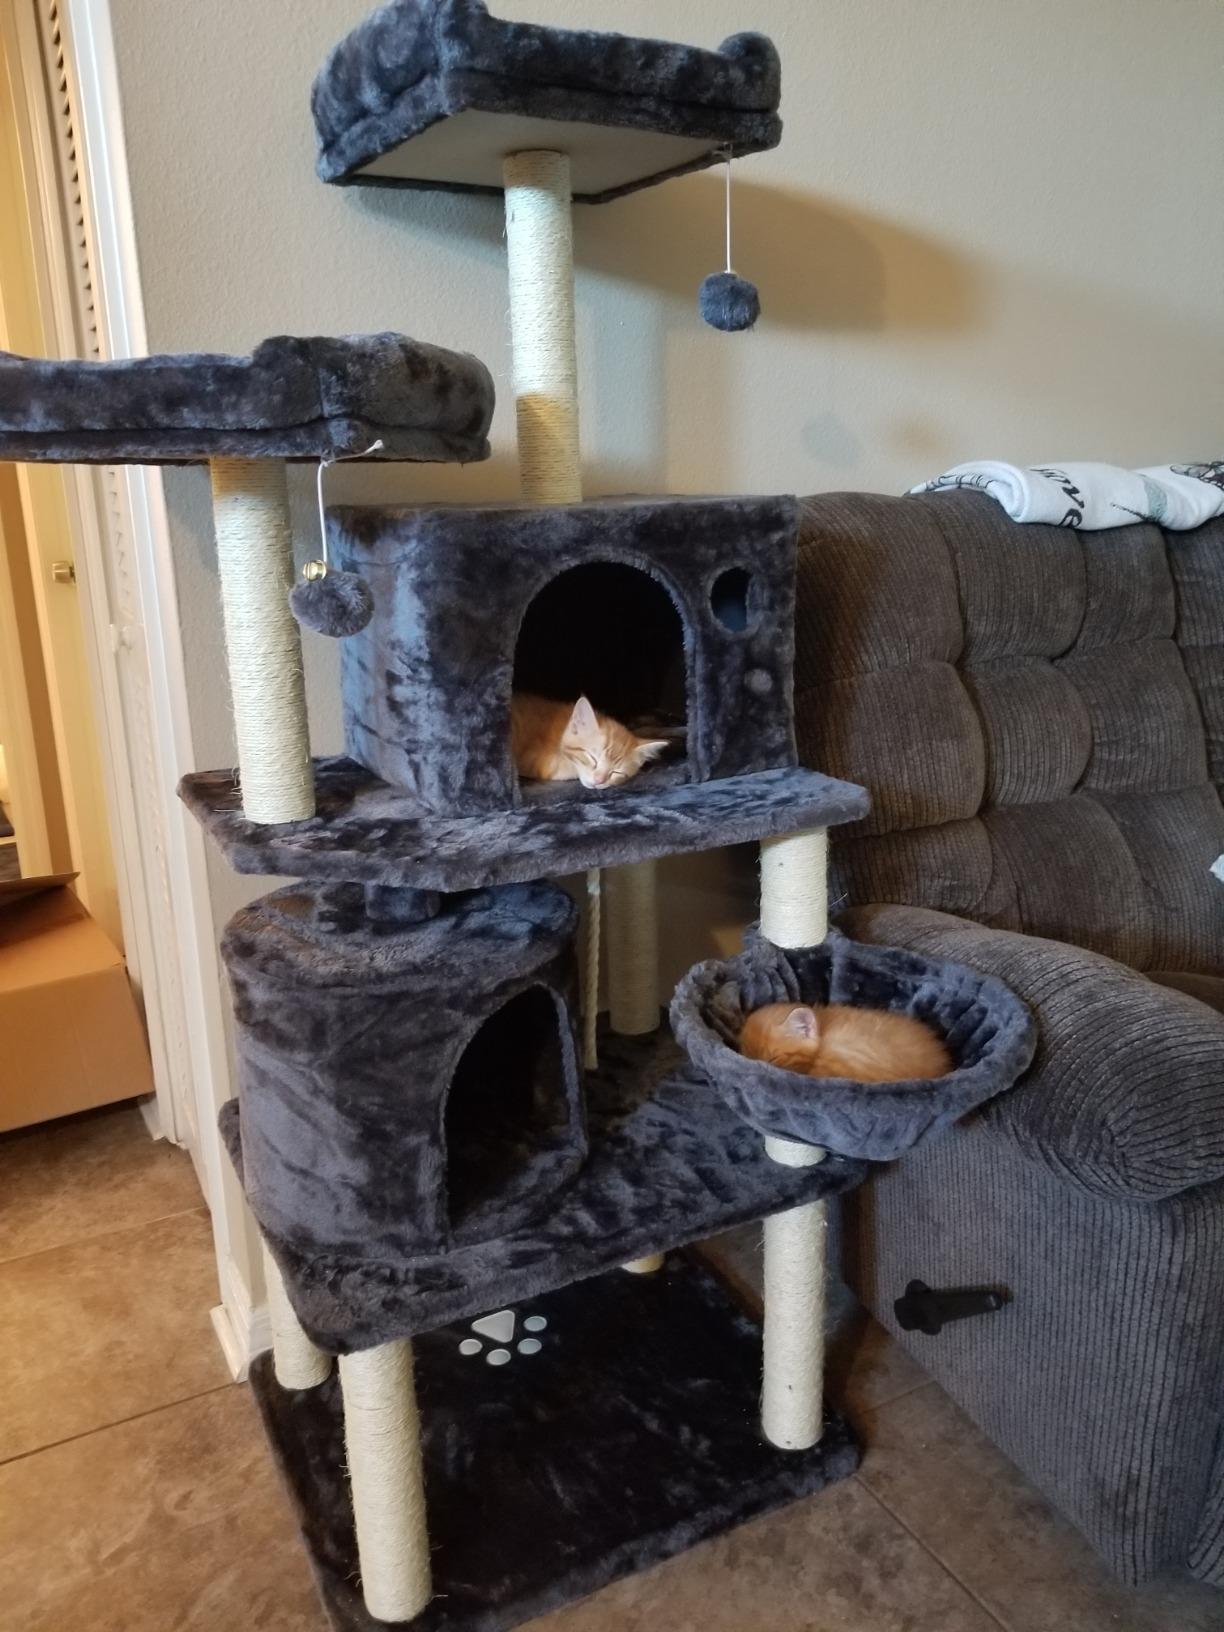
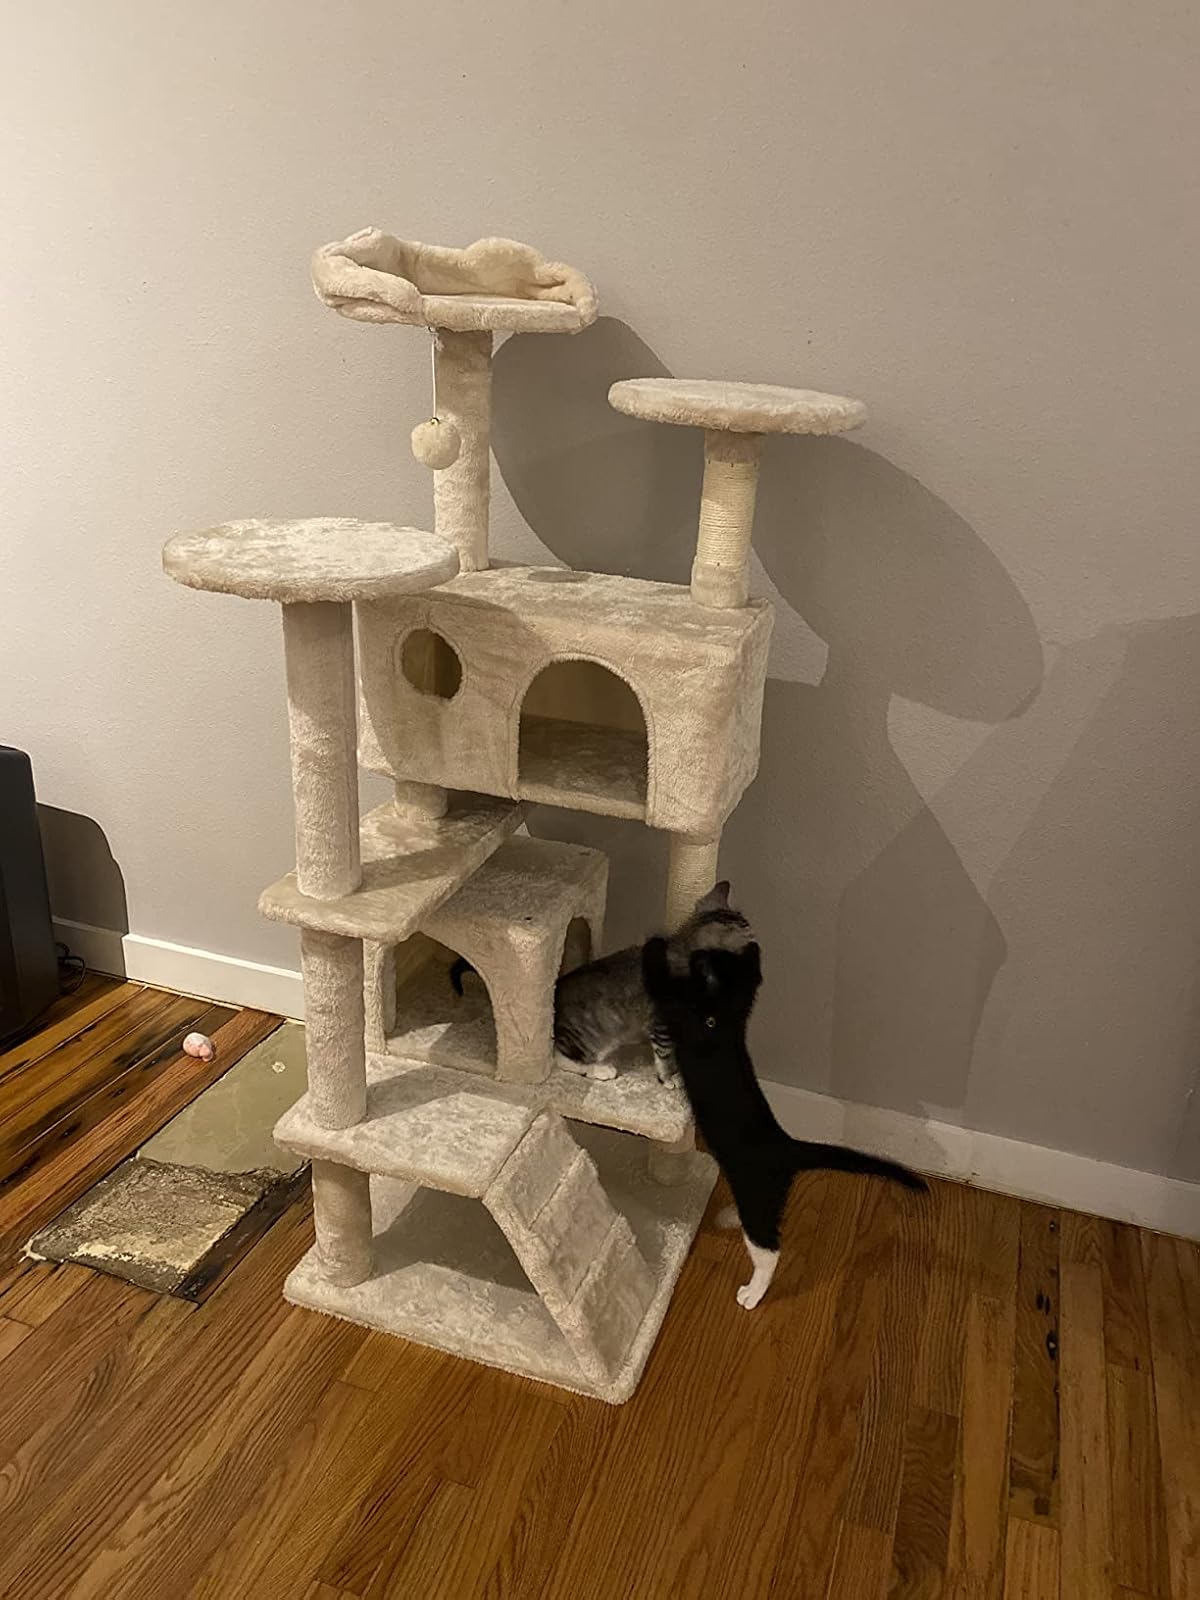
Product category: items_cat tree
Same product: no